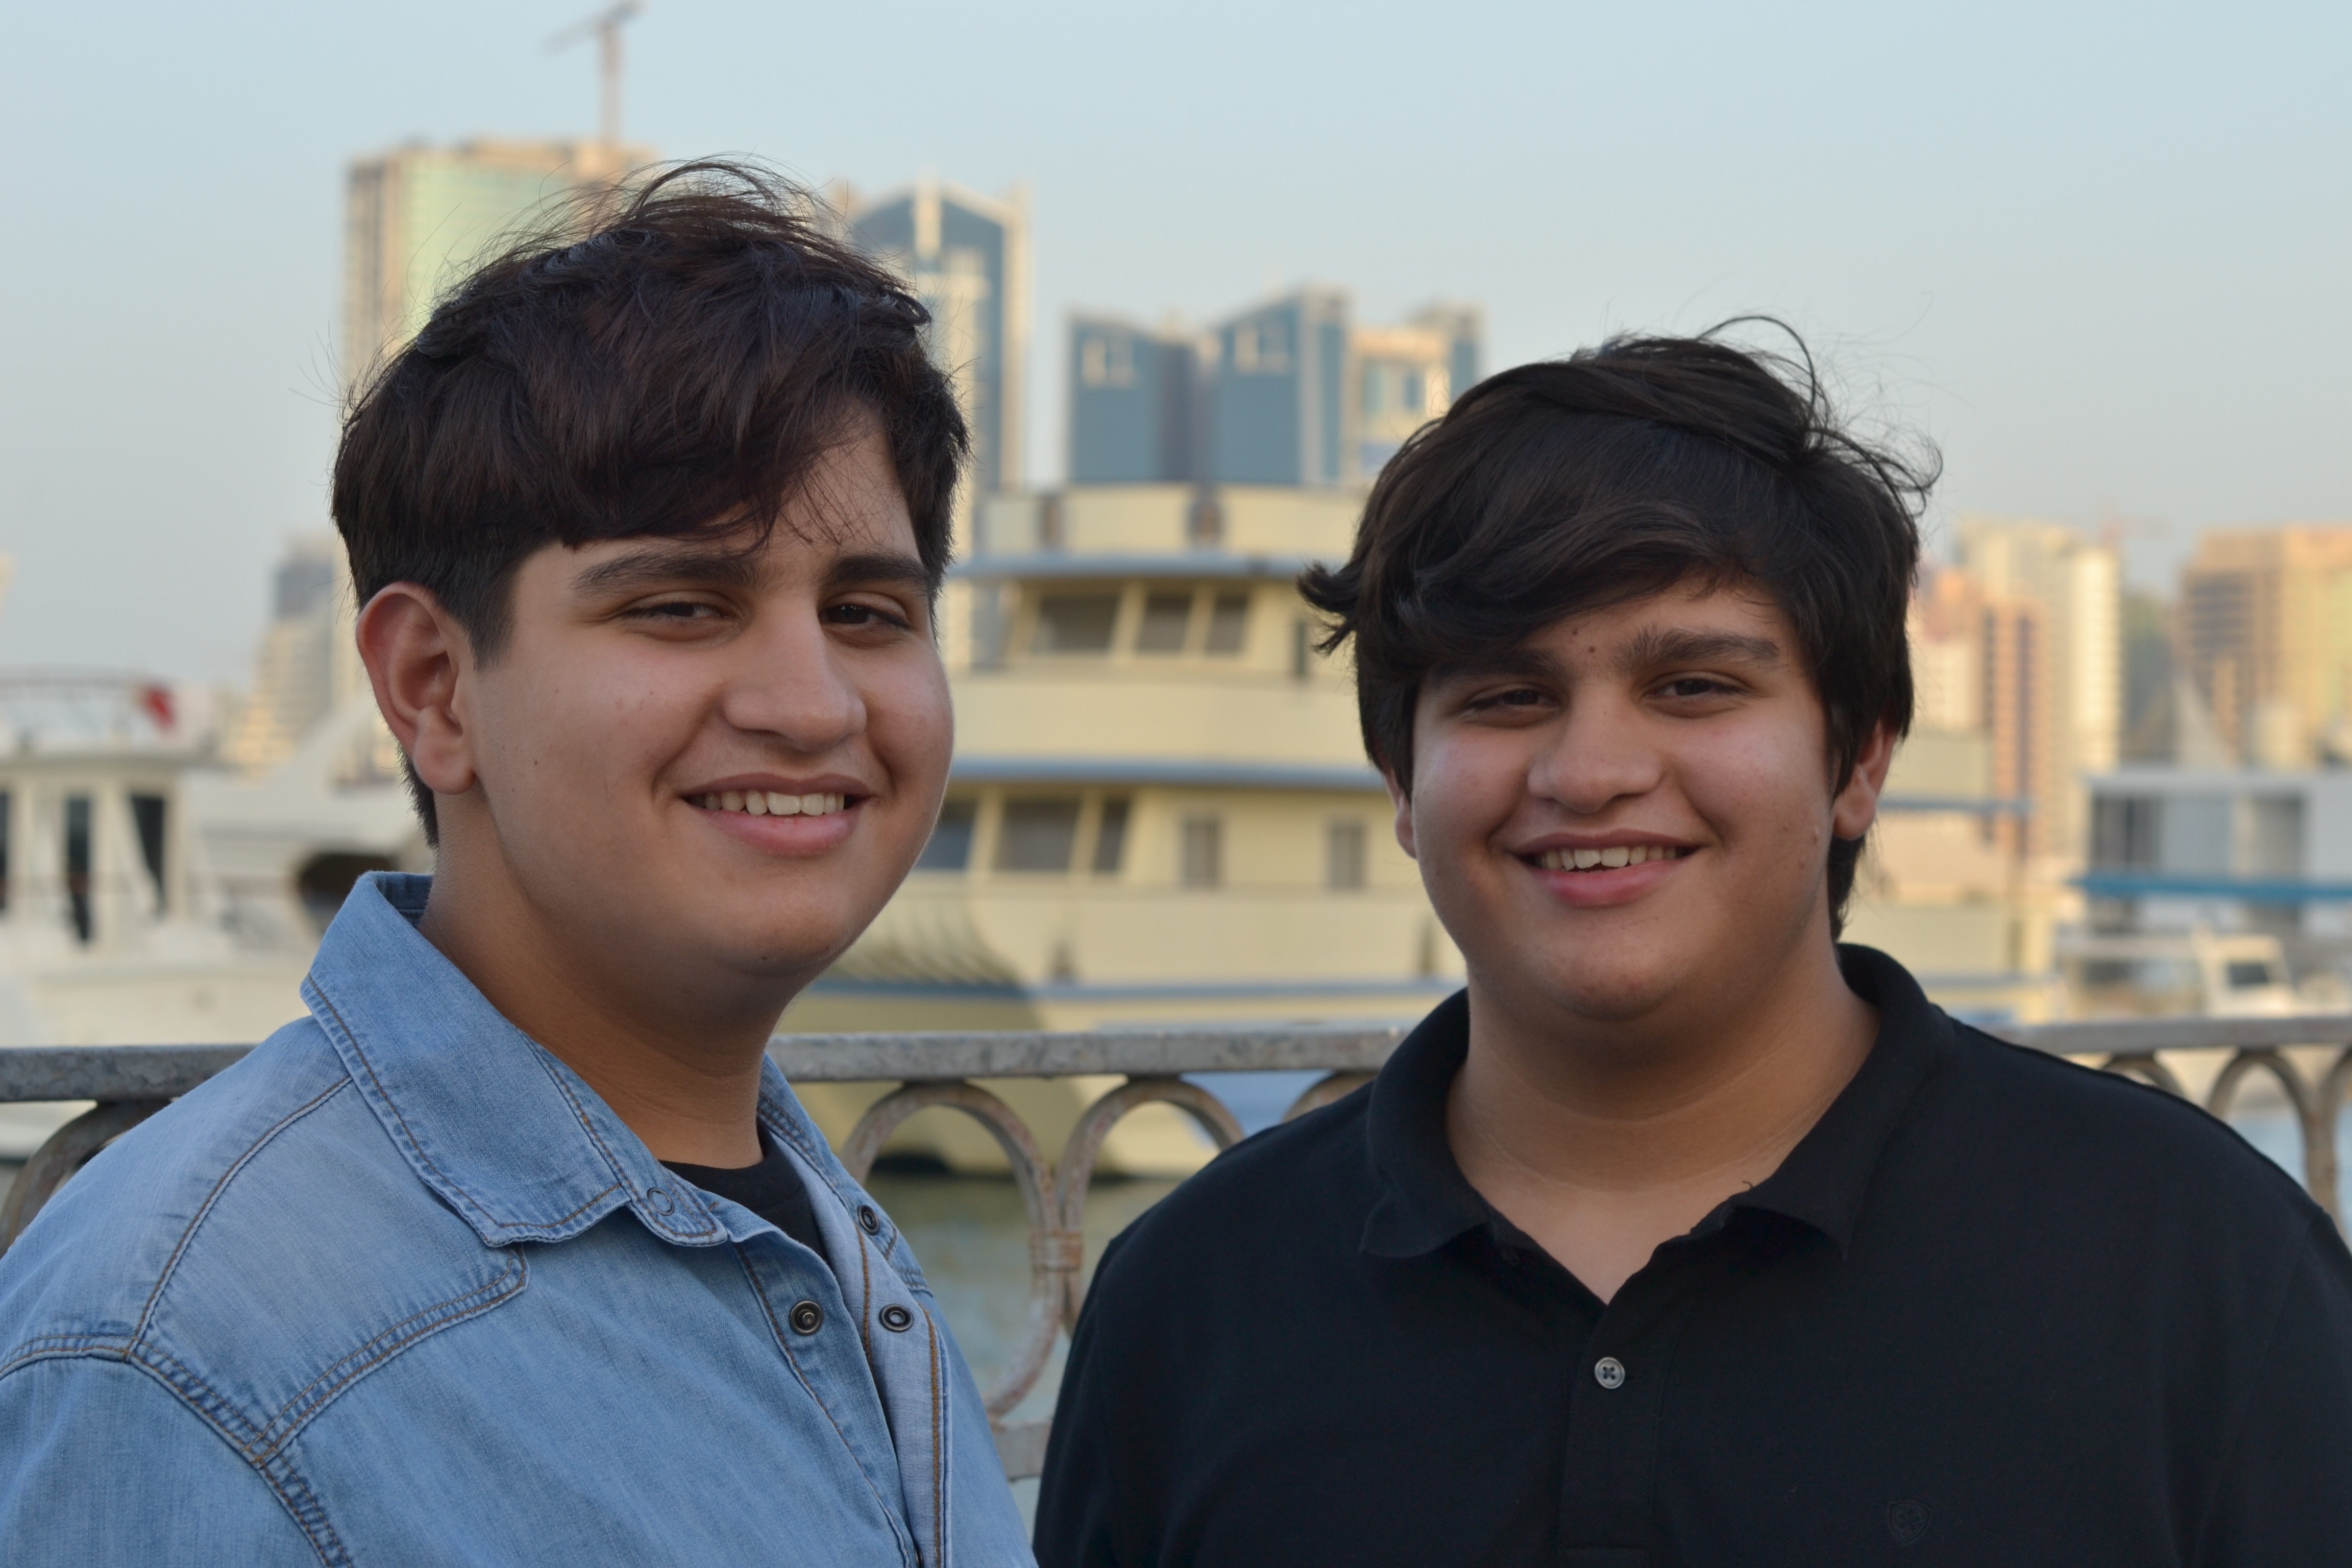
man, person, people, travel, male, smile, photograph, social group